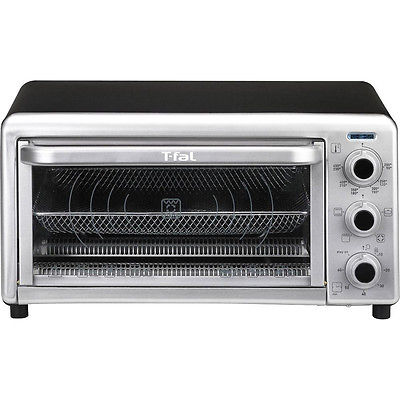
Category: toaster